Samuel L. Jackson

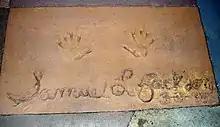
Jackson's handprints in front of Mickey & Minnie's Runaway Railway at Walt Disney World's Disney's Hollywood Studios theme park

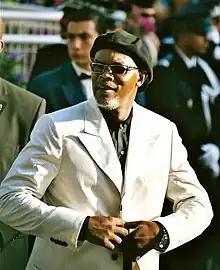
Jackson at the 2005 Cannes Film Festival

On June 13, 2000, Jackson was honored with a star on the Hollywood Walk of Fame at 7018 Hollywood Blvd. He began the next decade of his film career playing a Marine colonel put on trial in "Rules of Engagement", co-starred with Bruce Willis for a third time in the supernatural thriller "Unbreakable", and starred in the 2000 remake of the 1971 film "Shaft". He reprised both of the latter roles in 2019, his "Unbreakable" character Mr. Glass in "Glass" and Shaft in another film titled "Shaft". Jackson's sole film in 2001 was "The Caveman's Valentine", a murder thriller directed by Lemmons in which he played a homeless musician. In 2002, he played a recovering alcoholic, attempting to keep custody of his kids while fighting a battle of wits in "Changing Lanes", co-starring Ben Affleck. He returned for "", seeing his minor supporting role develop into a major character. Mace Windu's purple lightsaber in the film was the result of Jackson's suggestion; he wanted to be sure that his character would stand out in a crowded battle scene. Jackson then acted as an NSA agent, alongside Vin Diesel in "XXX", and as a kilt-wearing drug dealer in "The 51st State". In 2003, Jackson again worked with John Travolta in "Basic" and then as a police sergeant alongside Colin Farrell in the television show remake "S.W.A.T." A song within the soundtrack was named after him, entitled "Sammy L. Jackson" by Hot Action Cop. Jackson also appeared in HBO's documentary "Unchained Memories", as a narrator along many other stars like Angela Bassett and Whoopi Goldberg.